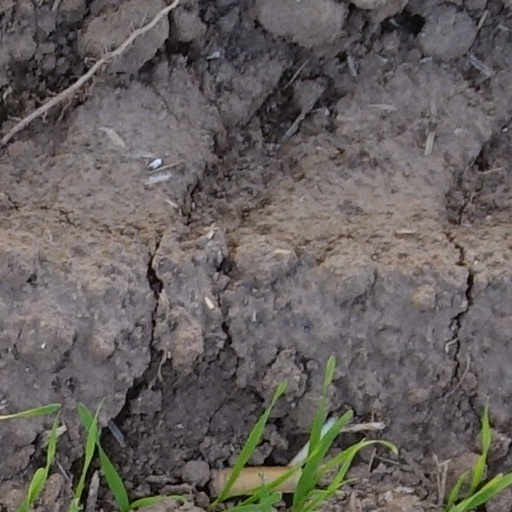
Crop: wheat